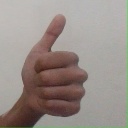
अक्षर: थ